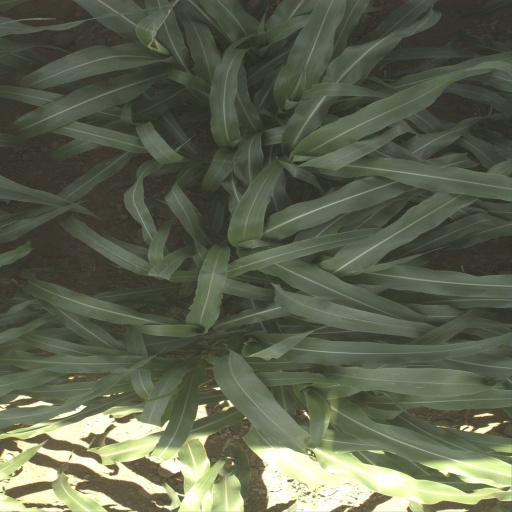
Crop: sorghum